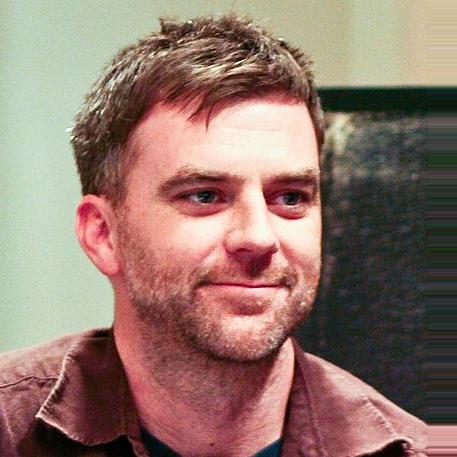
Age: 36